Mark Webber (racing driver)

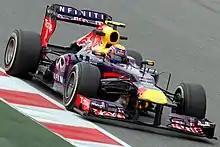

Webber remained at Red Bull for the championship: he wanted to honour an earlier promise he had made to Horner and Mateschitz to stay at the team until his F1 career was over. He rejected an offer from Ferrari team principal Stefano Domenicali to partner Alonso and replace Felipe Massa for a year with a second optional, feeling switching teams would be inappropriate. He briefly lightened his training over the pre-season period when a titanium rod in his right leg was removed in December 2012. After restarting training that month, Webber decided to retire from F1 after 2013 because he wanted to spend more time with his family, demotivation with F1 since drivers could not criticise Pirelli's tyres for fear of possibly upsetting others and the politics when large sums of money were involved. Webber was assigned Simon Rennie as his race engineer when his previous engineer, Ciaron Pilbeam, became the Lotus team's chief race engineer.